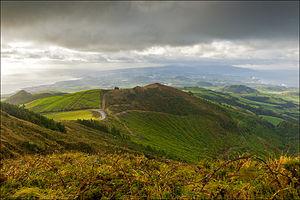
São Miguel est la plus grande île de l'archipel portugais des Açores et la plus peuplée.